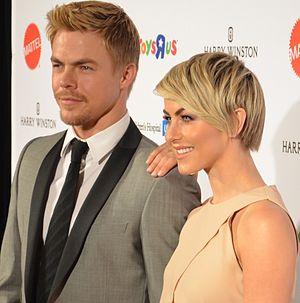
Dancing with the Stars est une émission de télé-réalité centrée sur la danse et diffusée depuis 2005 sur ABC aux États-Unis et sur CTV ou CTV Two au Canada. L'émission est adaptée d'un format britannique, Strictly Come Dancing.